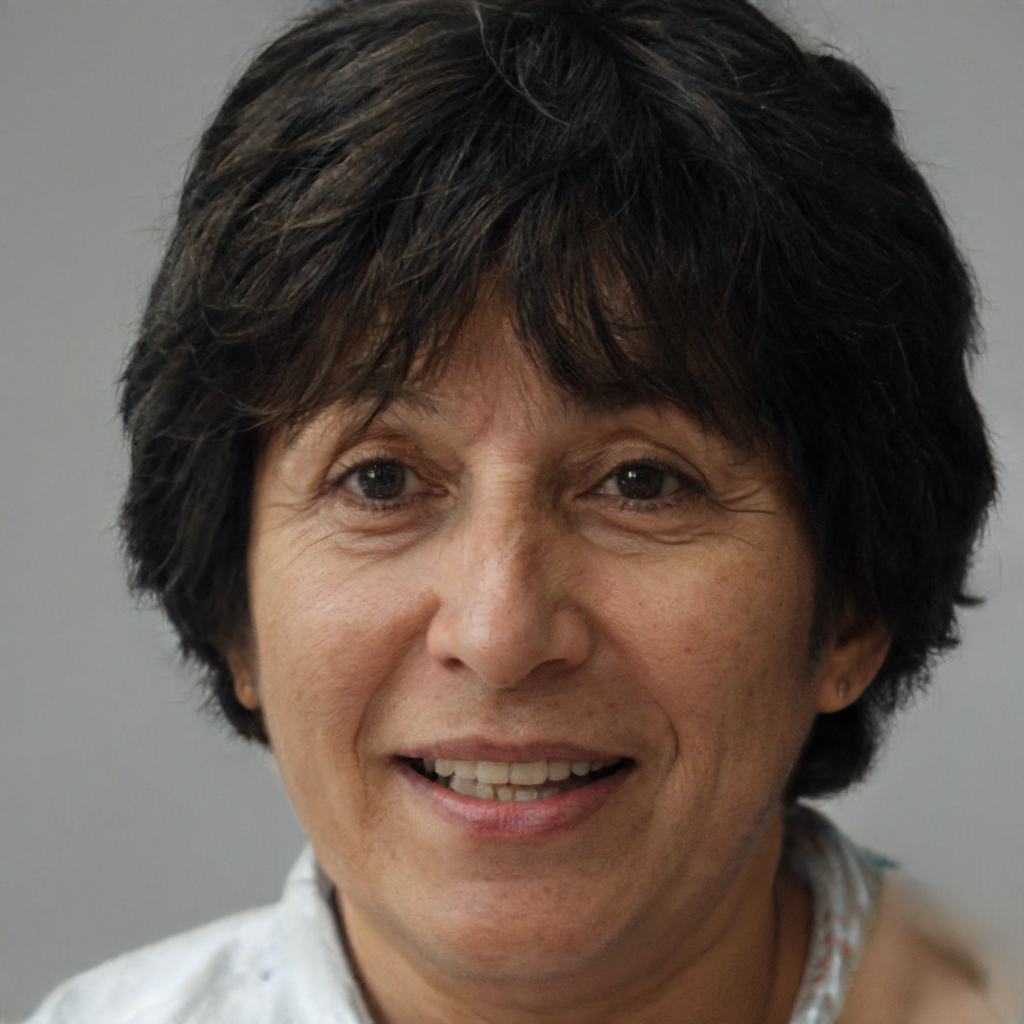
Gender: Female